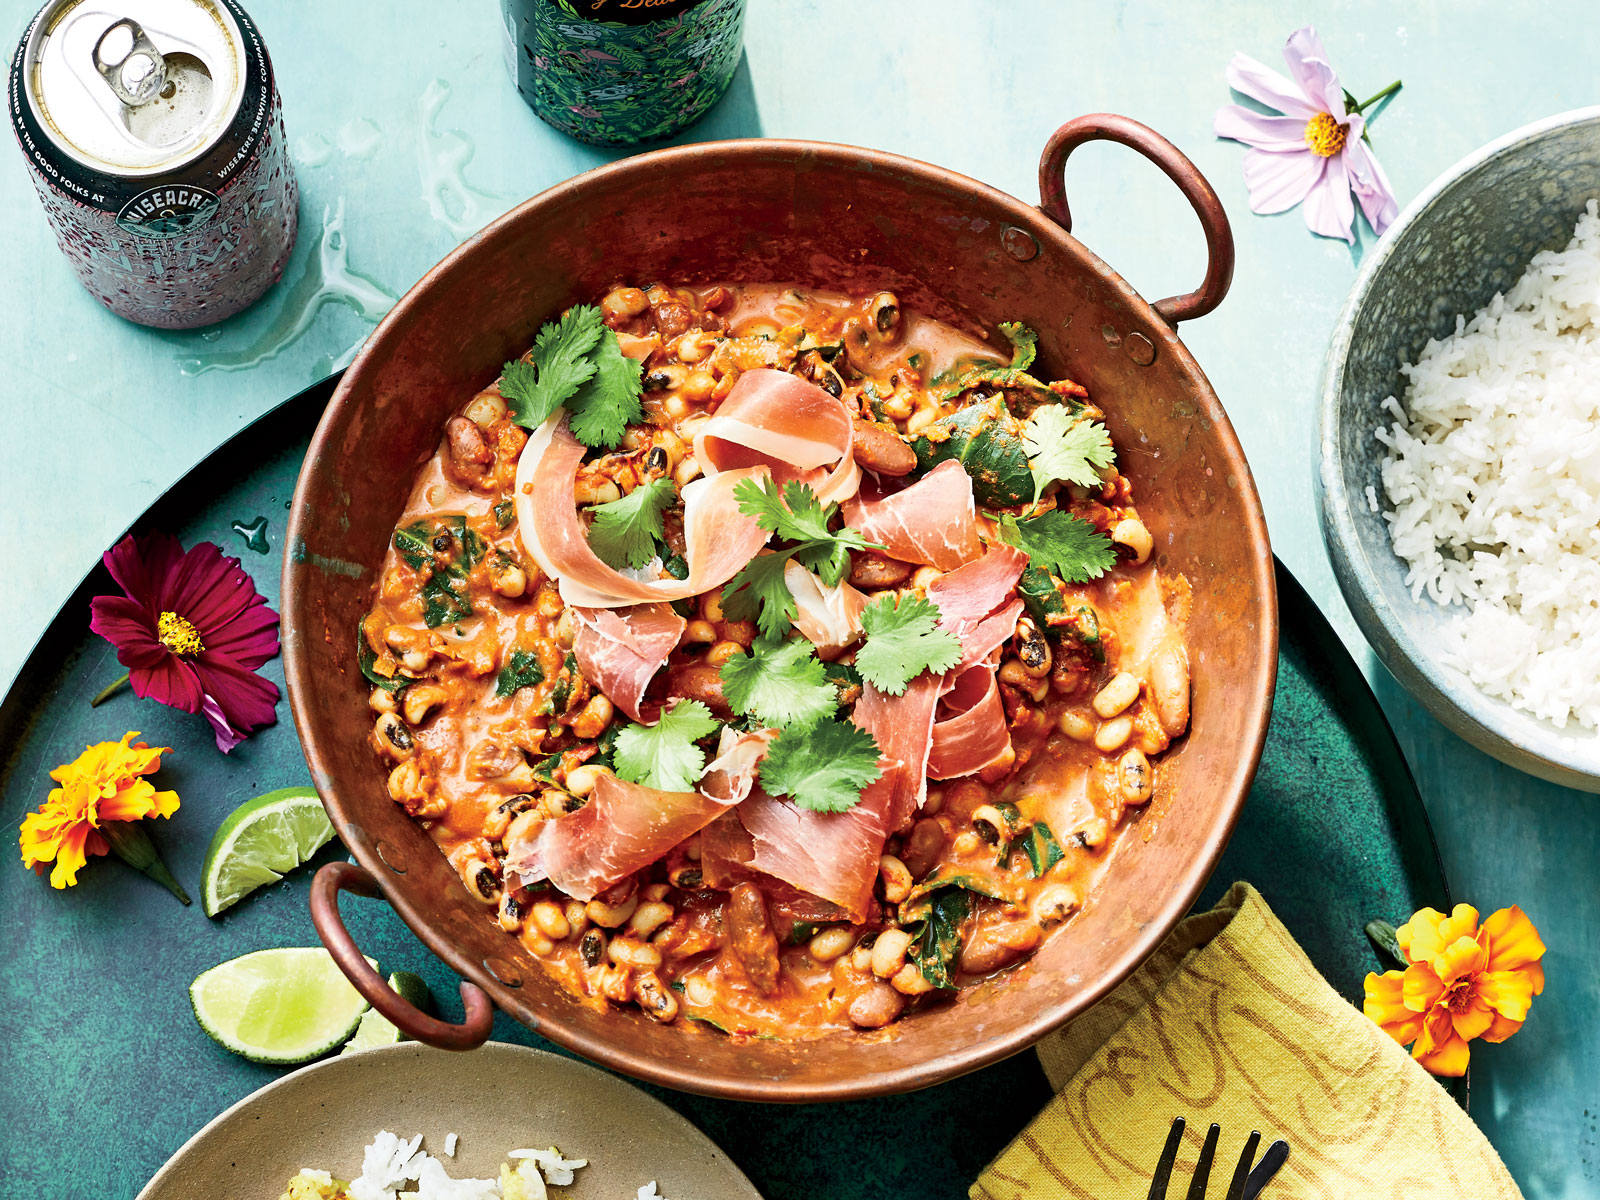
Dish: dal_makhani